In Another World with My Smartphone

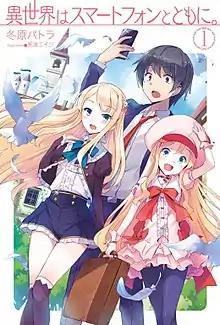
Cover of the first volume featuring Yumina (left), Touya (middle), and Sushie (right)

, also known as for short, is a Japanese light novel series written by Patora Fuyuhara and illustrated by Eiji Usatsuka. It was serialized online on the user-generated novel publishing website Shōsetsuka ni Narō from April 2013 to November 2024. It was later acquired by Hobby Japan for publishing the print edition as a light novel. J-Novel Club has licensed the series for an English release, releasing each novel in six weekly parts since February 2017. A manga adaptation by Soto began its serialization in Kadokawa Shoten's "Comp Ace" in November 2016. The manga is licensed in English by Yen Press. An anime television series adaptation by Production Reed aired from July to September 2017. A second season by J.C.Staff aired from April to June 2023.